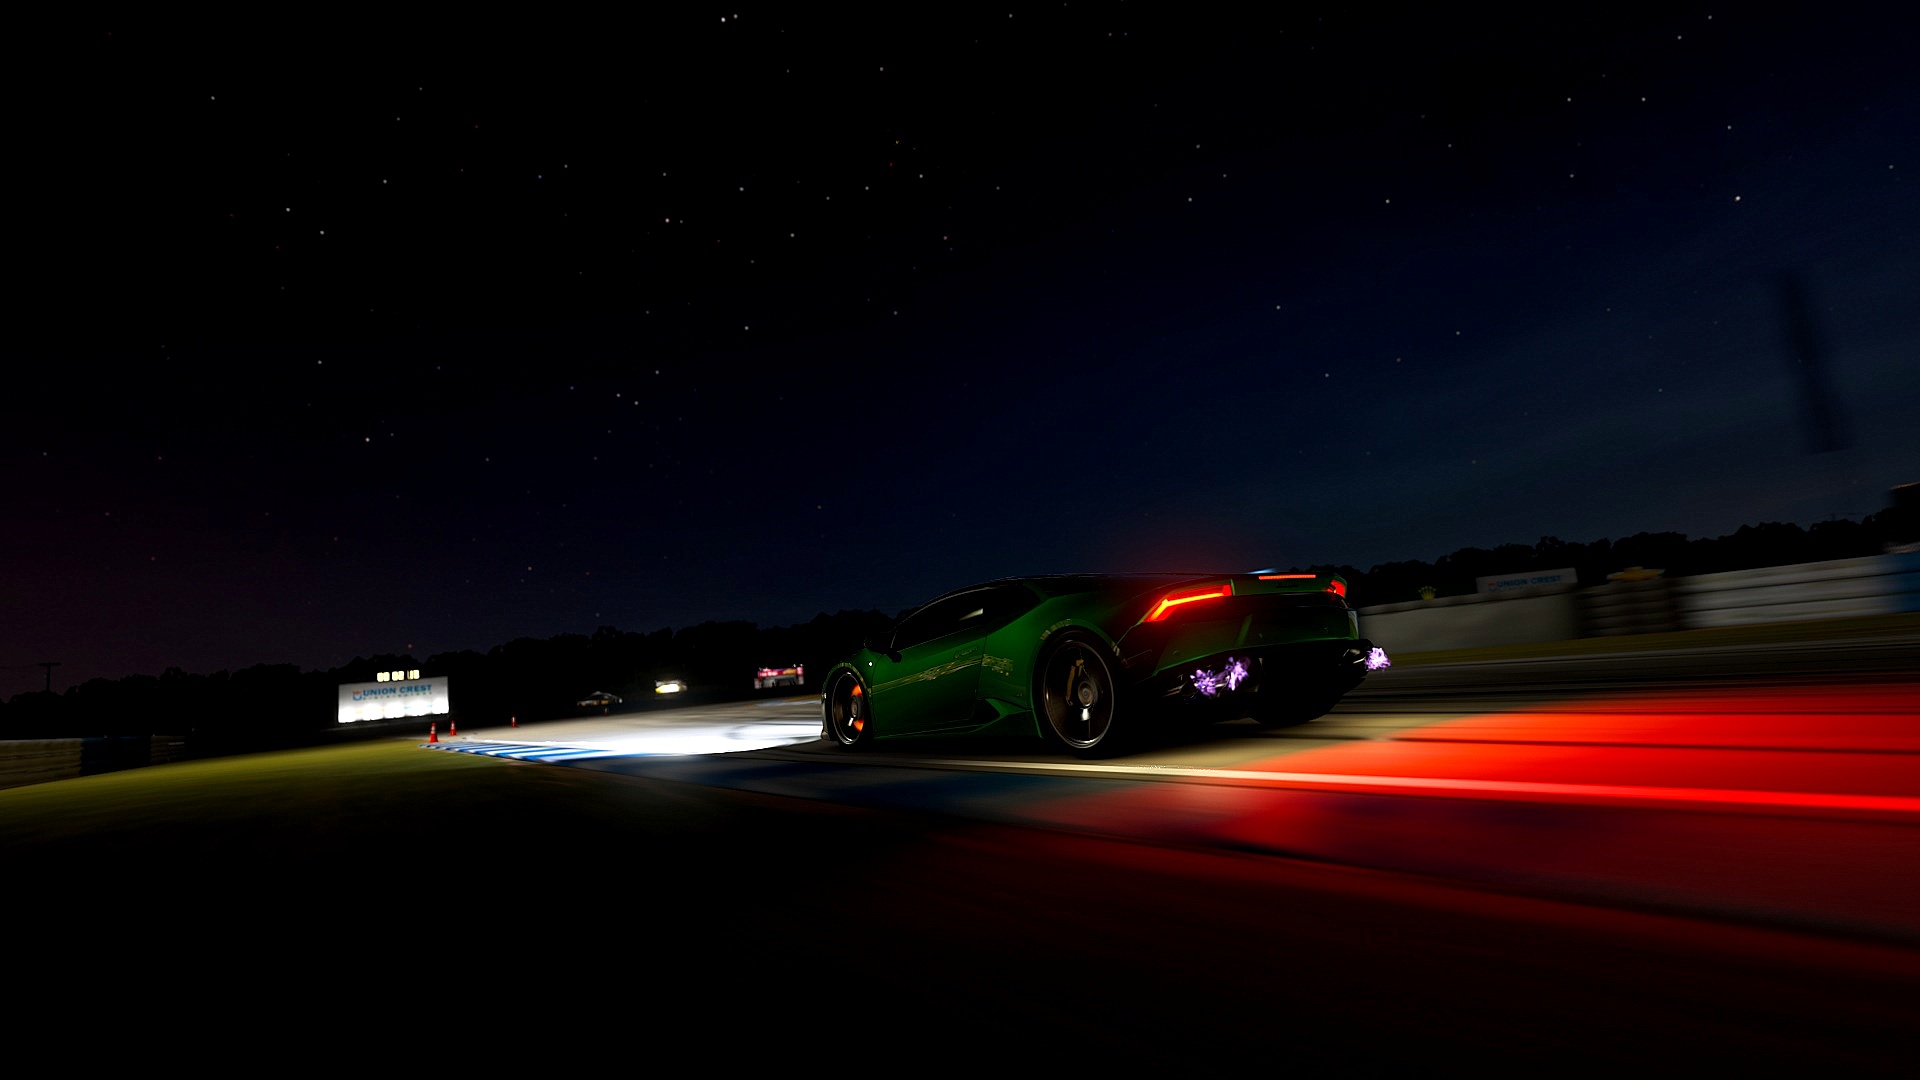
light, car, night, driving, vehicle, darkness, sports car, supercar, screenshot, automobile make, automotive design